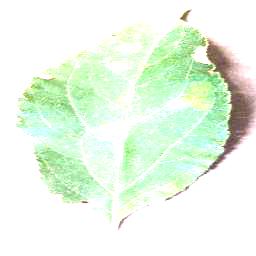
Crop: apple
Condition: cedar_rust